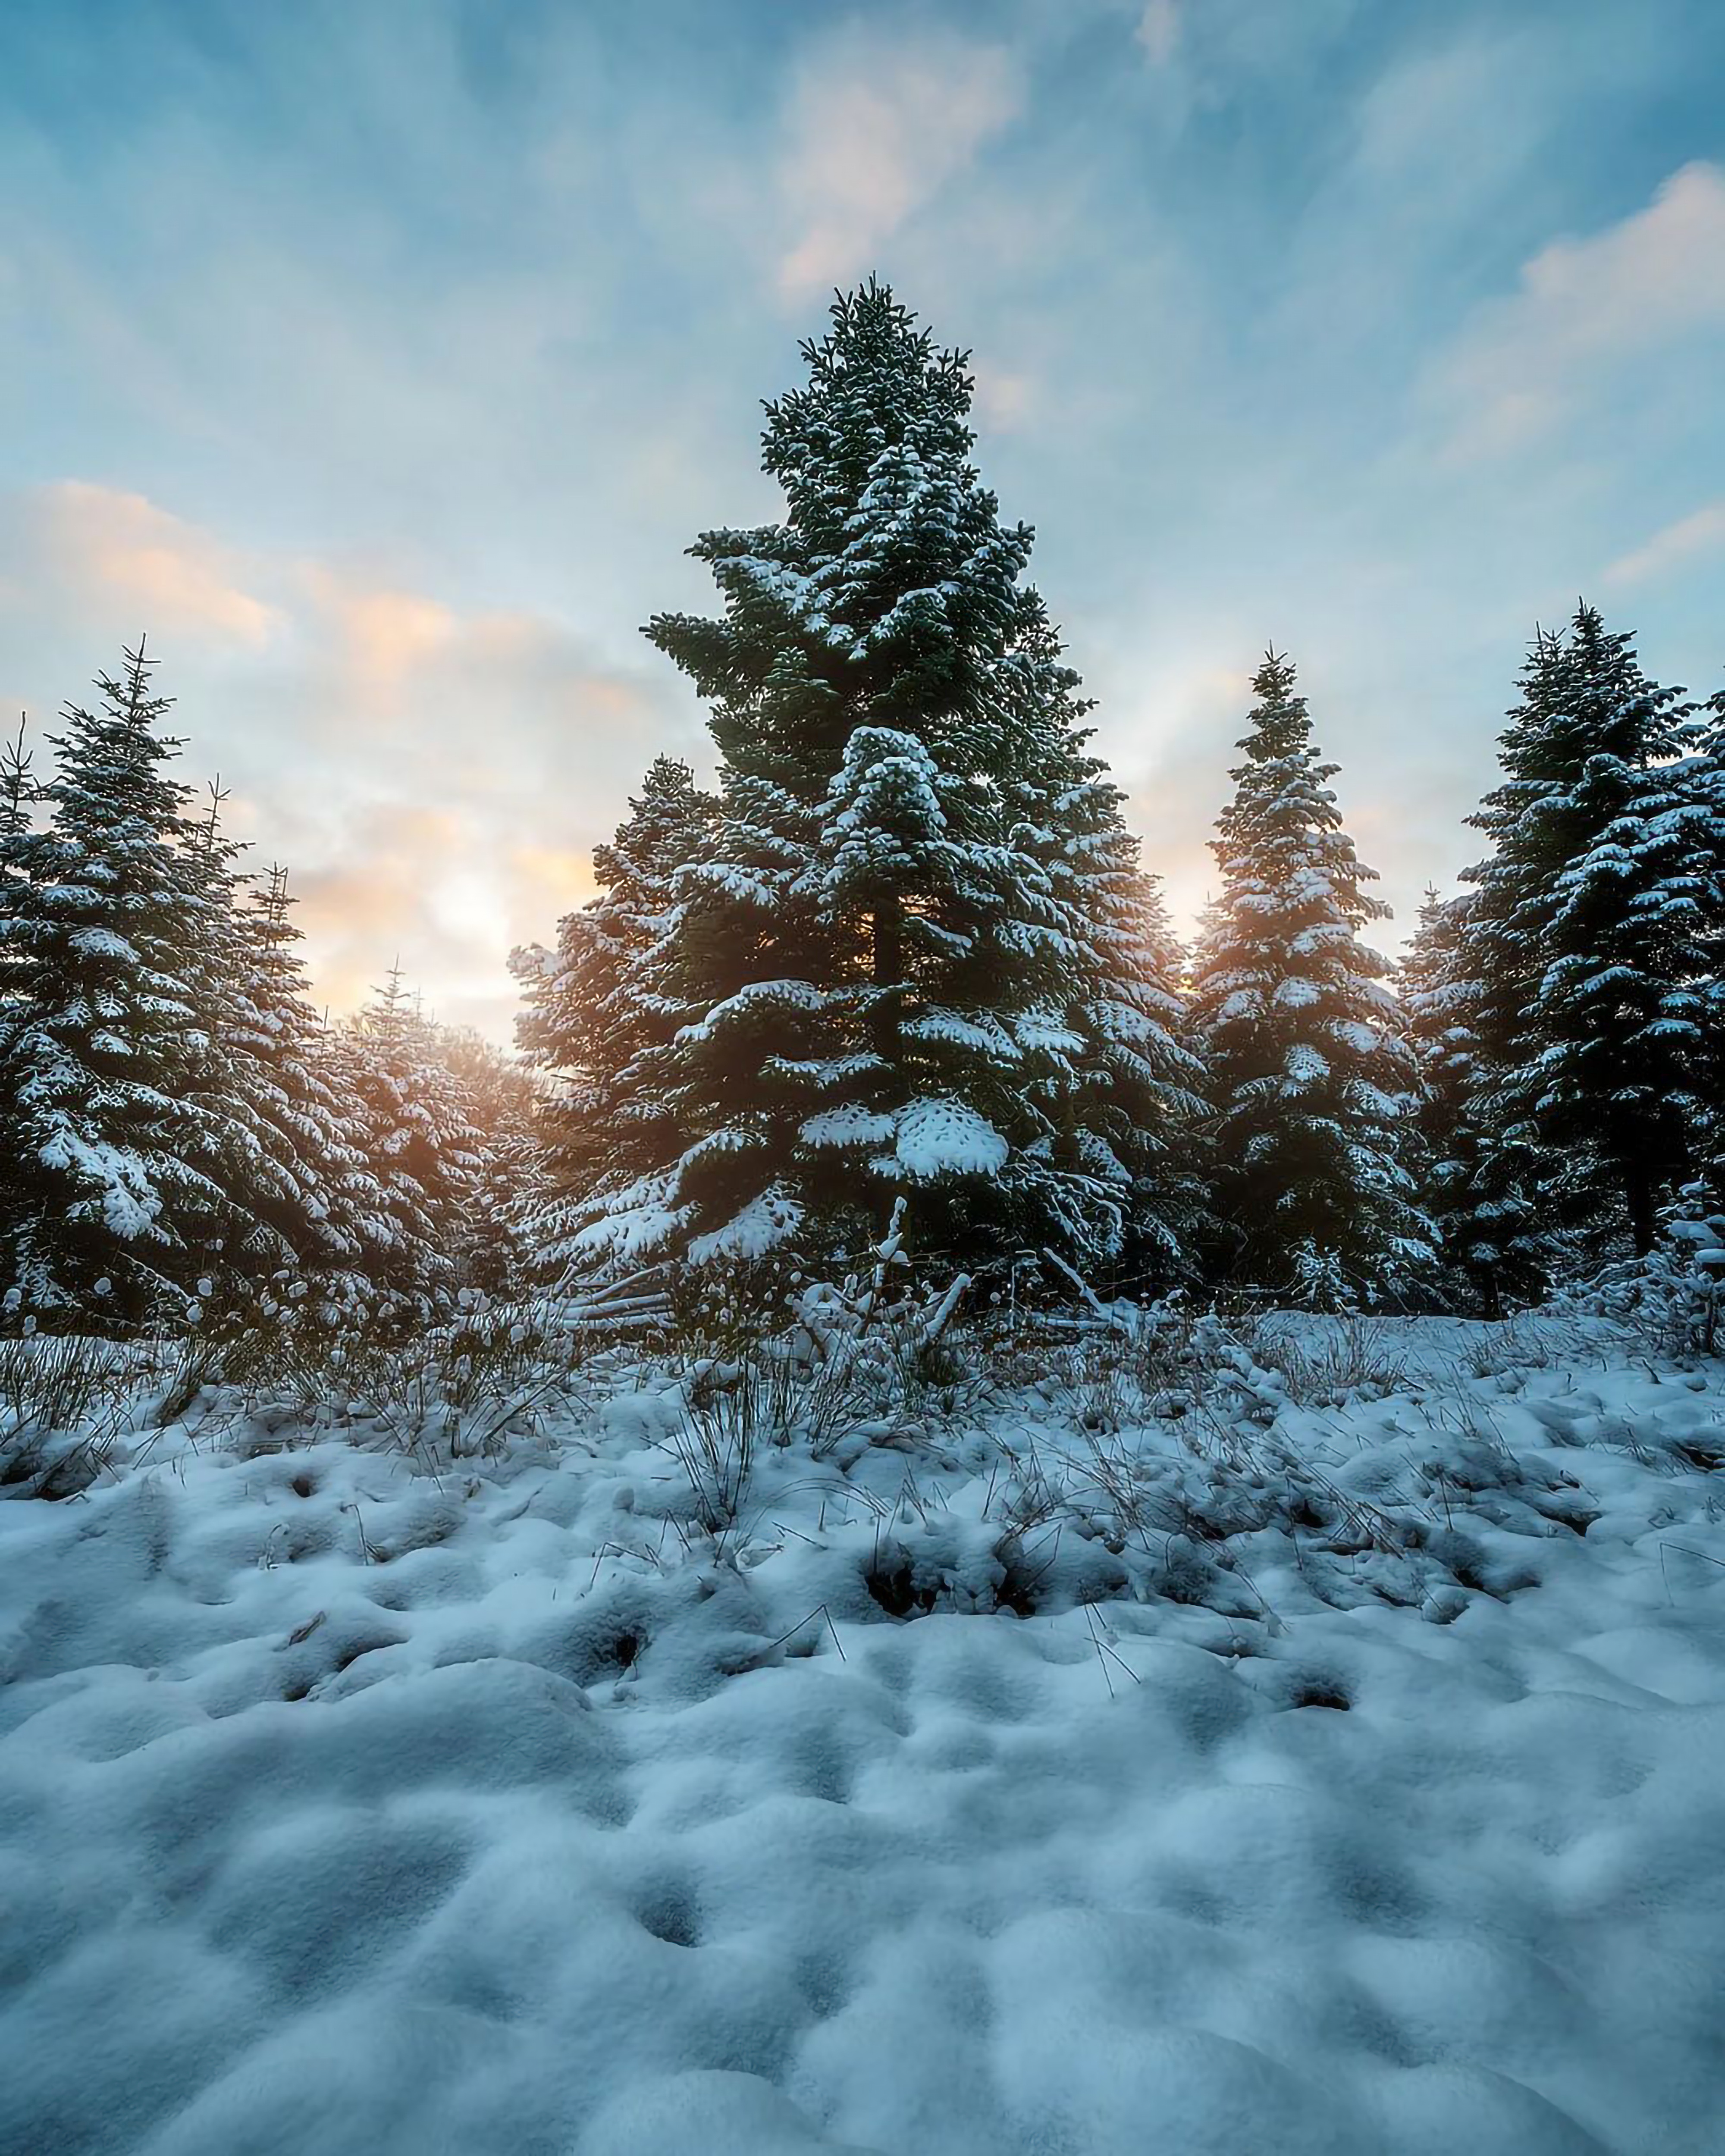
natural, cloud, sky, atmosphere, snow, plant, branch, natural landscape, larch, tree, twig, atmospheric phenomenon, evergreen, woody plant, landscape, geological phenomenon, slope, forest, freezing, horizon, spruce fir forest, mountain range, winter, event, frost, electric blue, ice cap, conifer, meteorological phenomenon, woodland, evening, precipitation, hill station, cumulus, glacial landform, darkness, tropical and subtropical coniferous forests, massif, temperate coniferous forest, Northern hardwood forest, road, fir, western yellow pine, pine family, pine, dusk, winter storm, hill, tundra, spruce, grass, alps